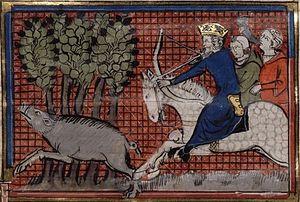
Jean II Comnène chassant